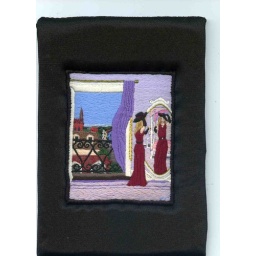
girl in mirror